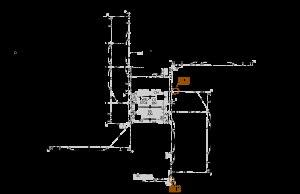
L'aéroport international de Denver, connu localement sous l'acronyme DIA, est un aéroport américain situé à Denver, au Colorado. Il est le dixième aéroport mondial en termes de trafic commercial, avec plus de 50 millions de passagers qui en font usage en 2009, ainsi que le cinquième aéroport mondial en termes de mouvements d'avions, avec 607 019 atterrissages et décollages. Il est le principal aéroport des États des montagnes.